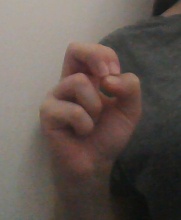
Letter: gaaf